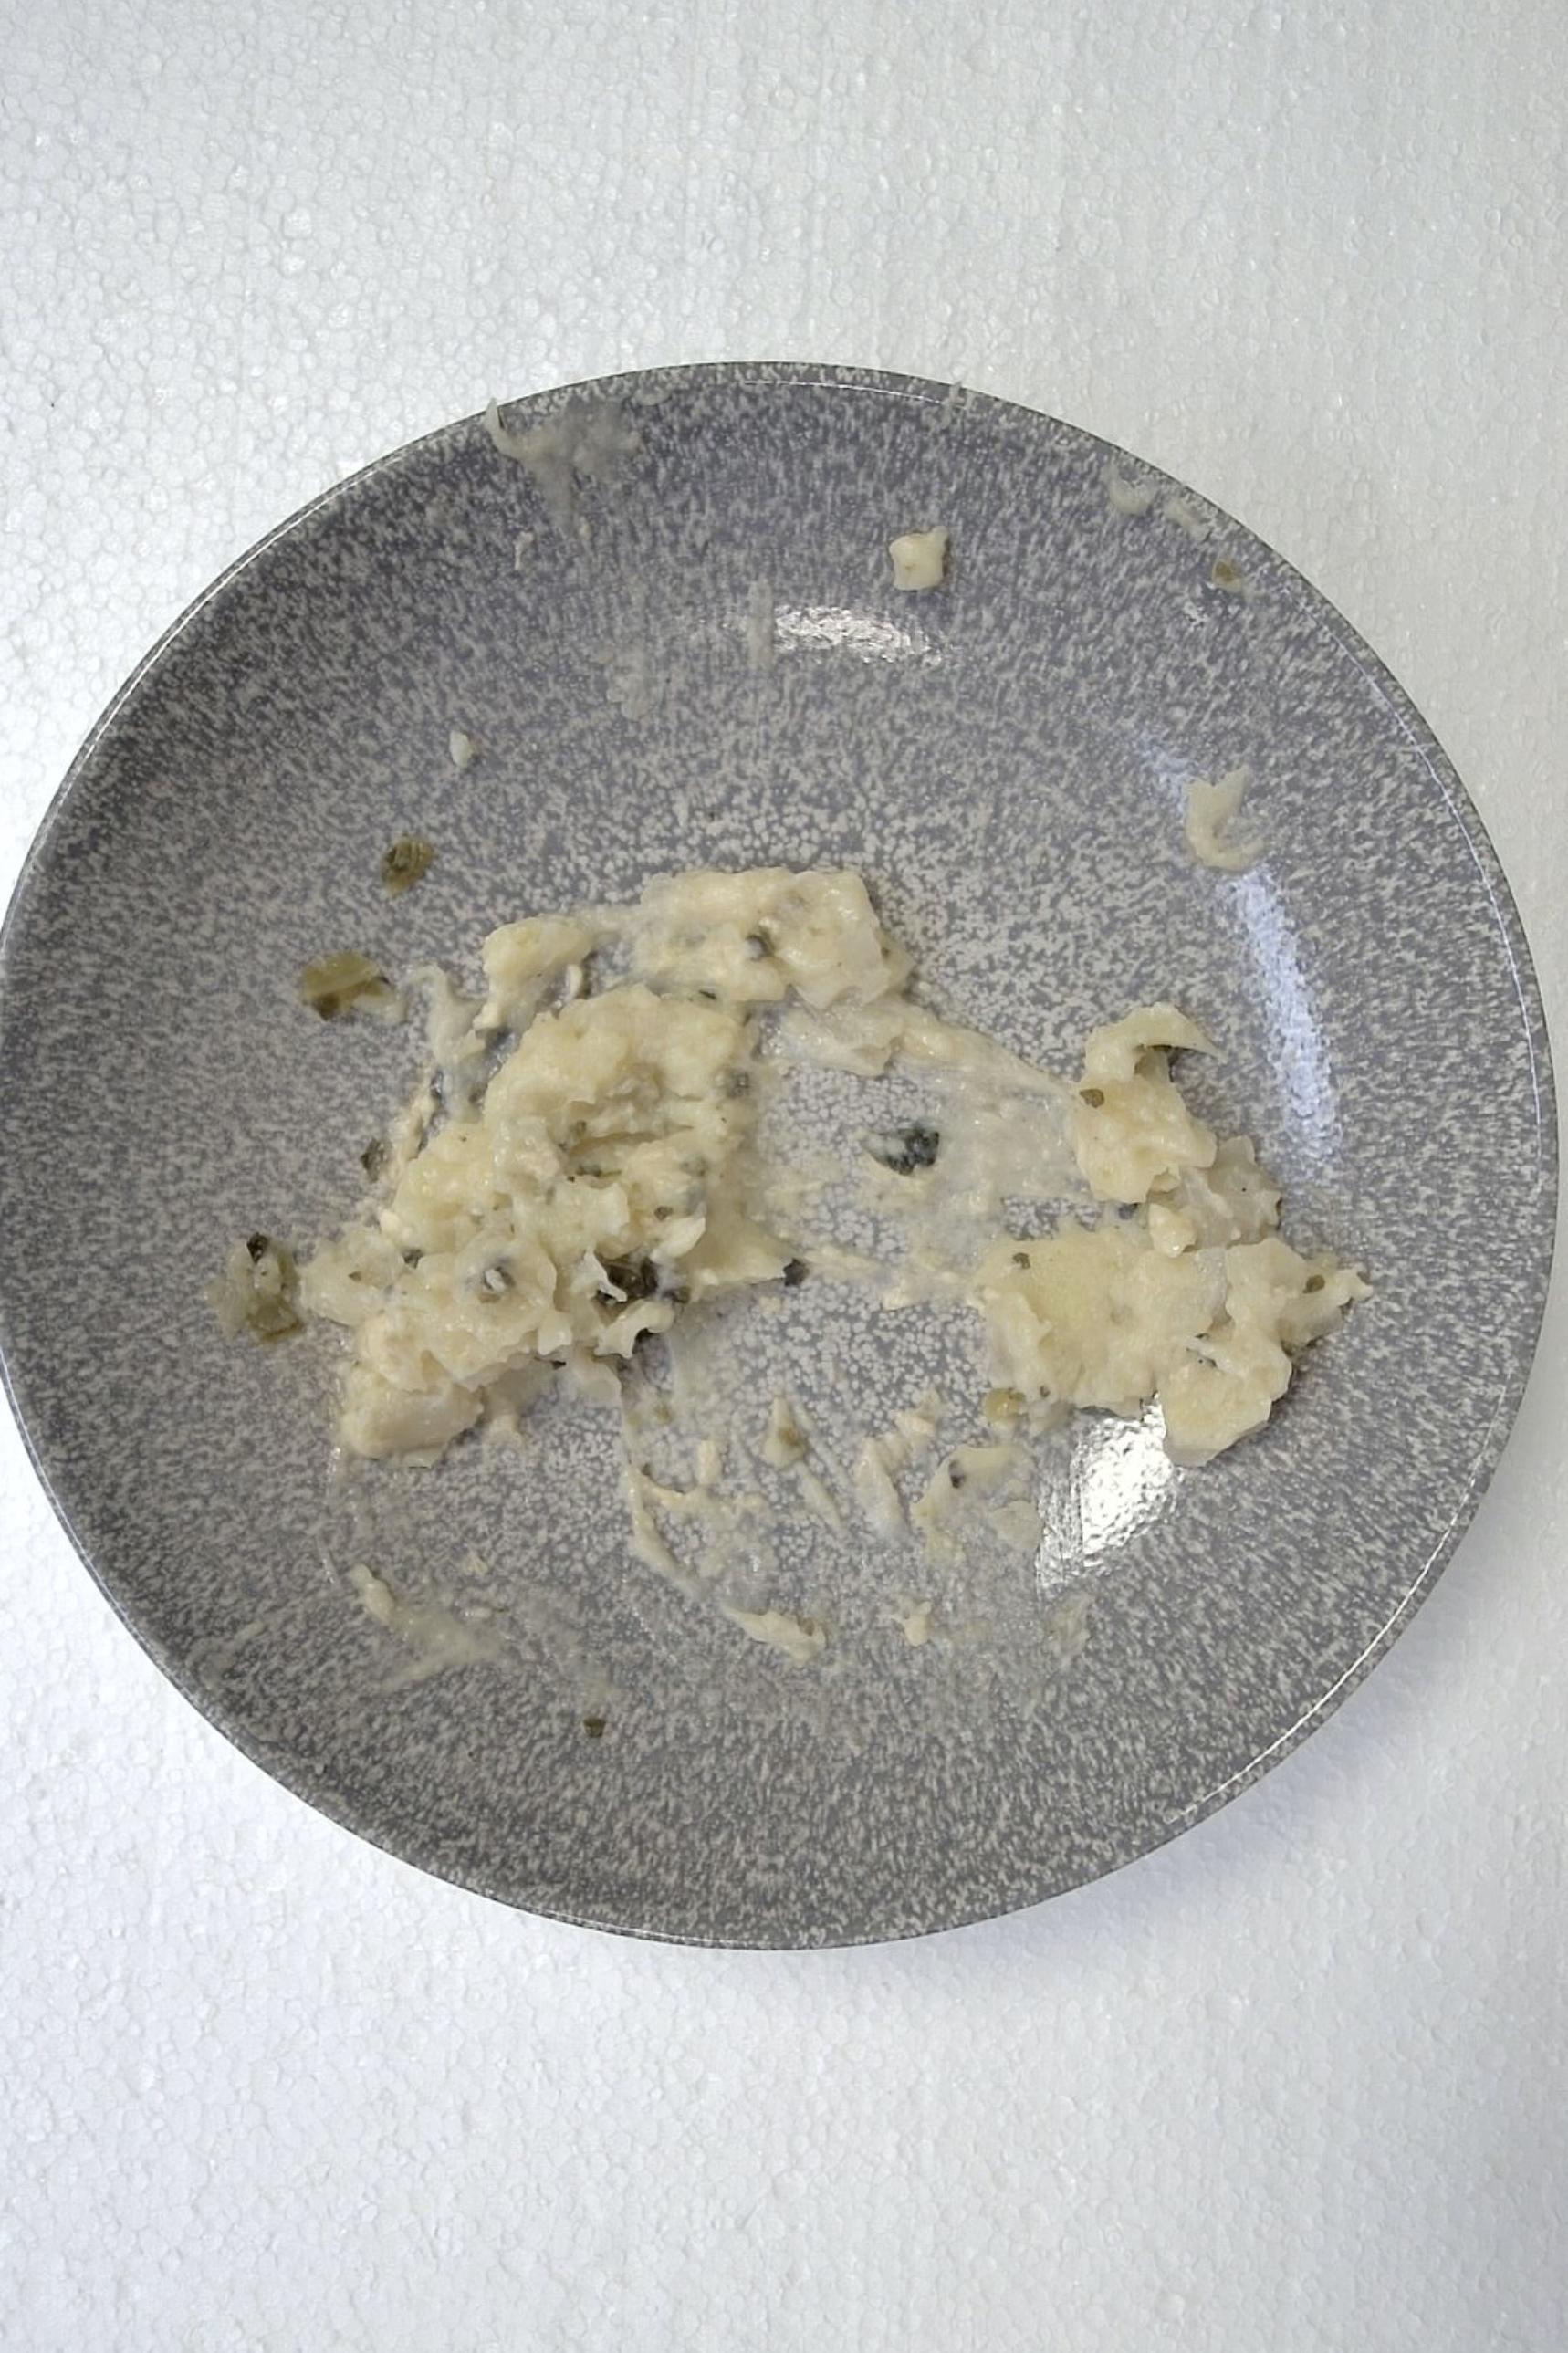
Dish: Pfanne mit Kartoffelpüree , Fleischbällchen gebrüht und Wirsing Zwiebel in Helle Sauce
Portion size: Normale Portion
Ingredients: mashed-potatoes, savoy-cabbage, onion, light-sauce-or-white-sauce, poached-meatballs
Weight as served: 350 g
Energy as served: 383.76 kcal (1.603,440 kJ)
Fat: 22.84 g (saturated: 7.97 g)
Carbohydrates: 28.33 g (sugar: 5 g)
Protein: 14.74 g
Salt: 3.41 g
Weight after return: 0 g
Energy after return: 0 kcal